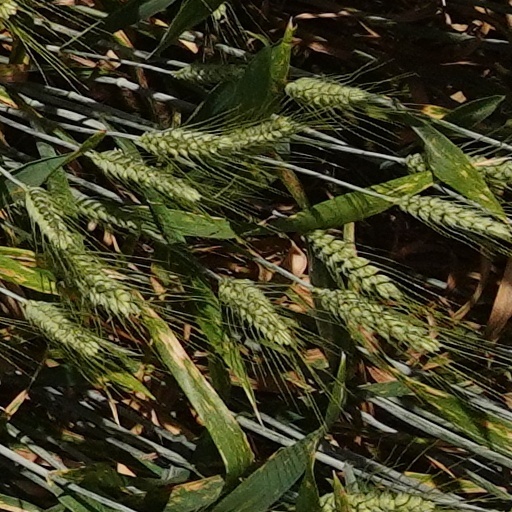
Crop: wheat